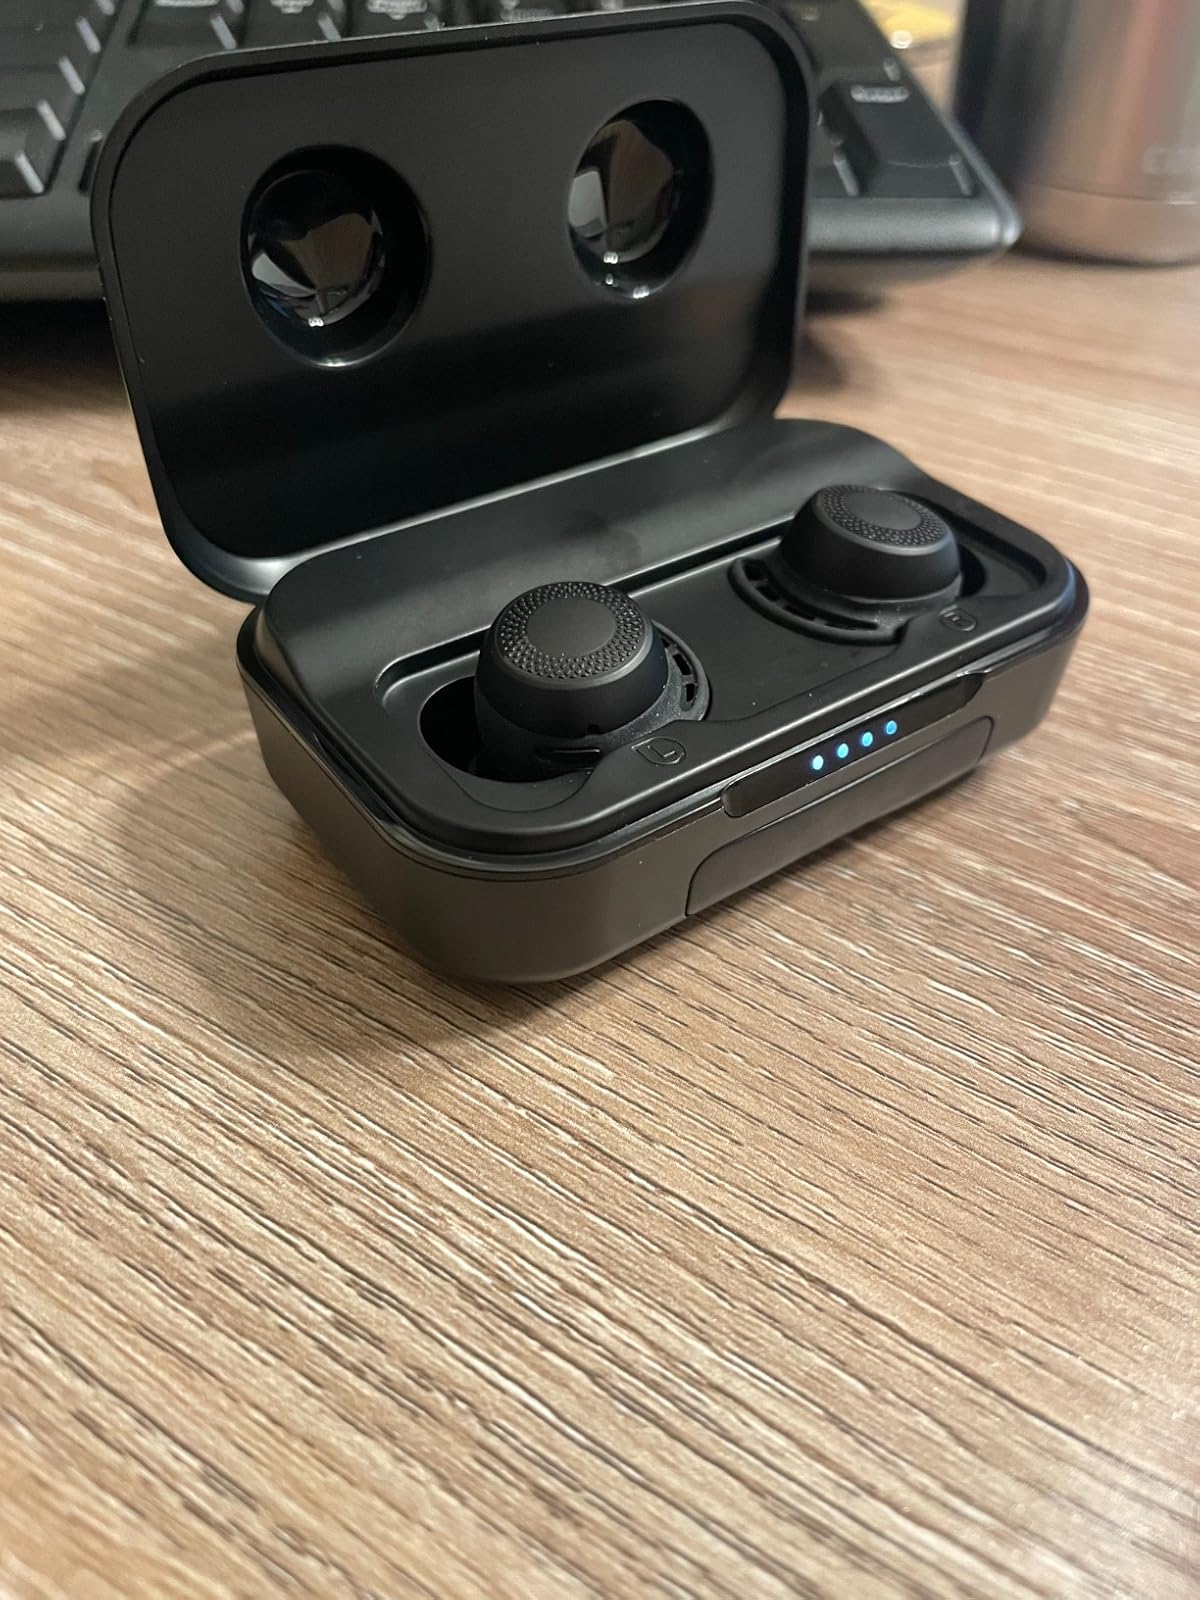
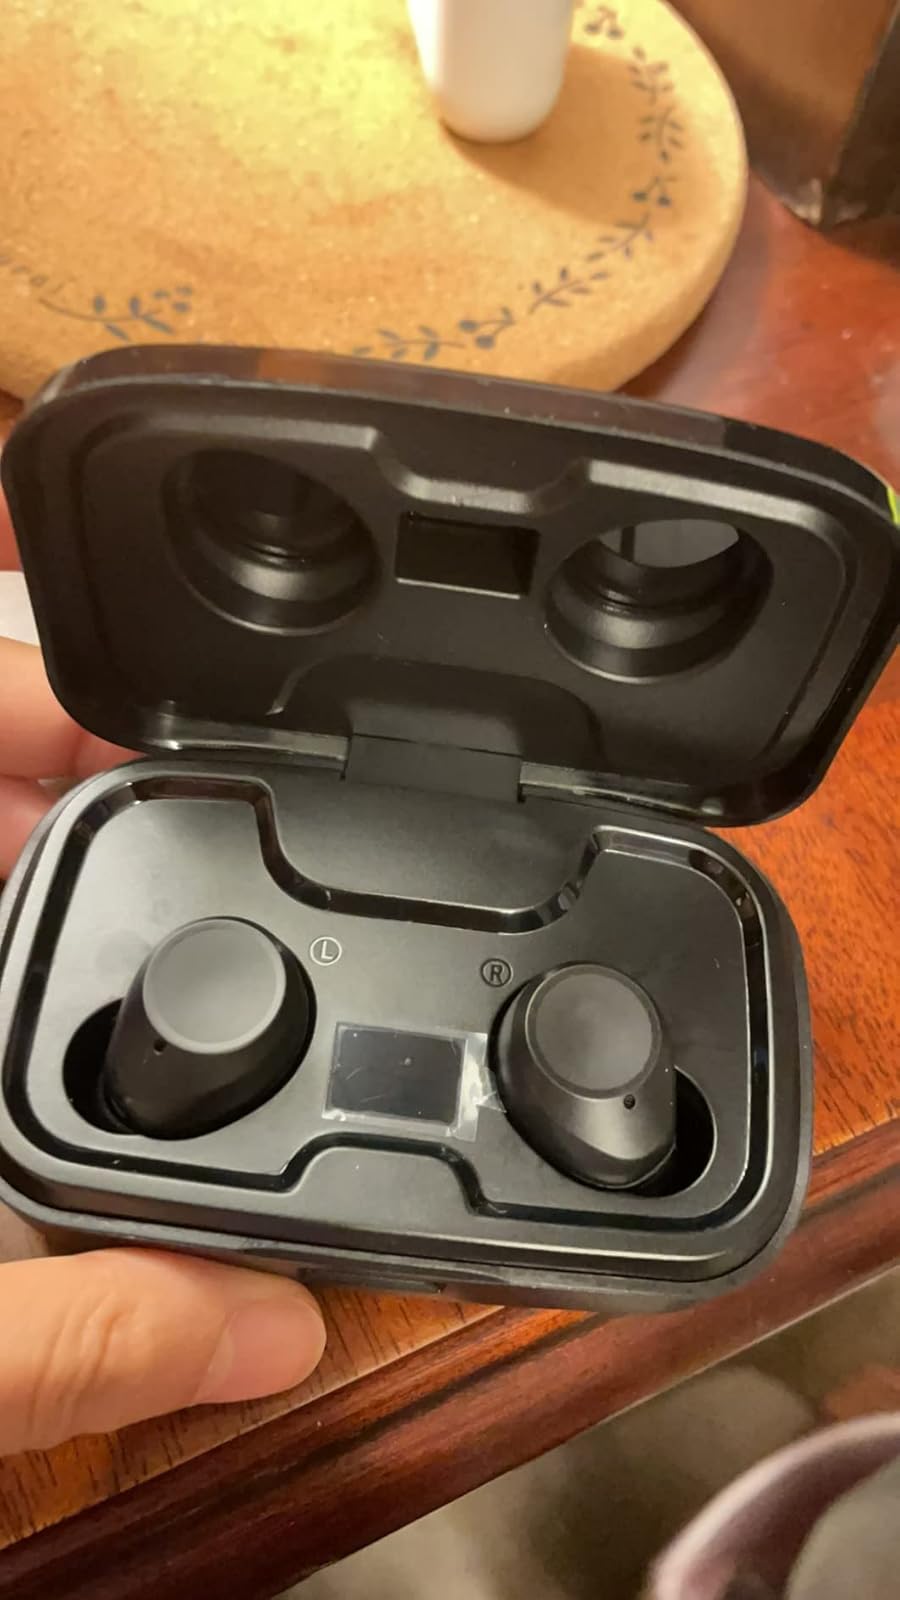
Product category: earbuds
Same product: no